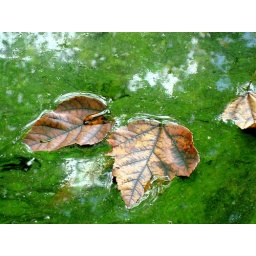
Leaves floating on a lake tinted green by algae, pollen and other organic material.